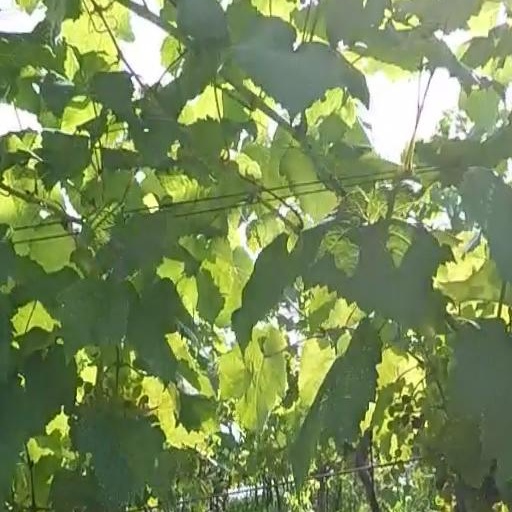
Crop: grape